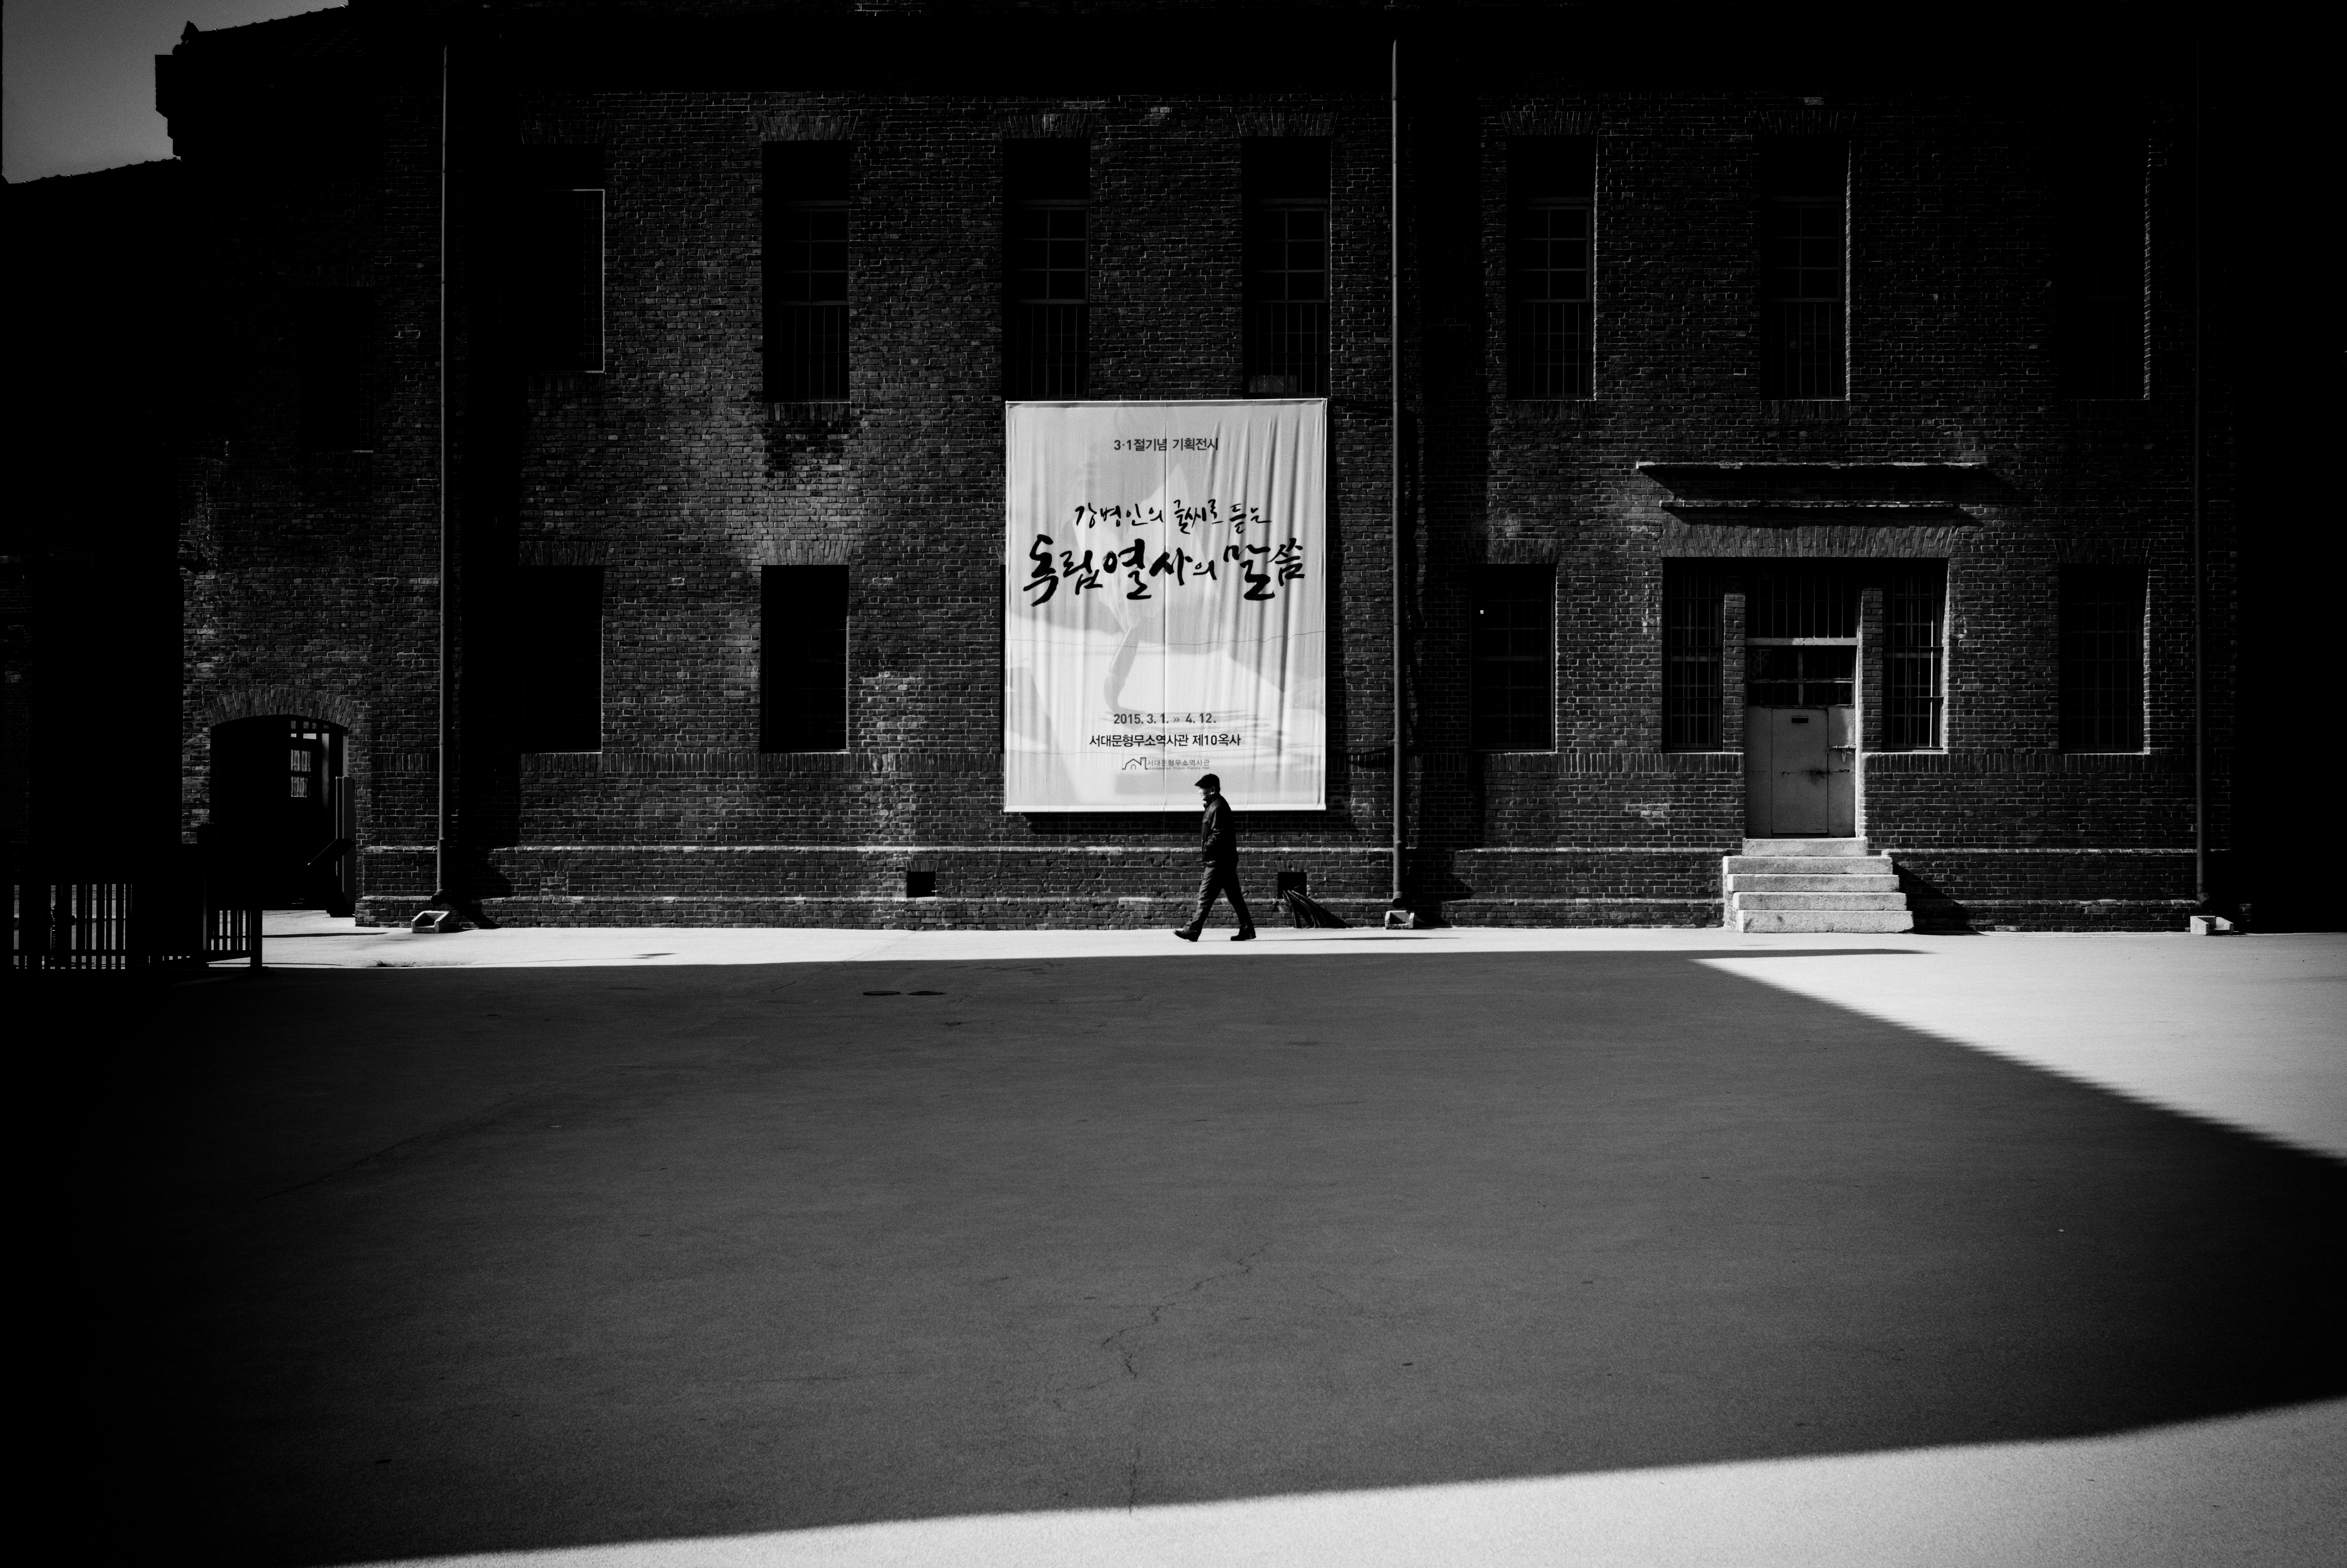
light, black and white, white, night, photography, shadow, darkness, black, monochrome, streetphotography, bw, photograph, image, stphotographia, shape, streetpics, seoul, artinbw, dakohuang, monochromeworld, monochrome photography, film noir